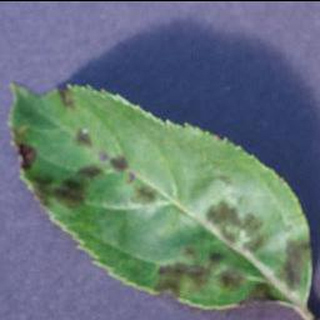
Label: apple_apple_scab